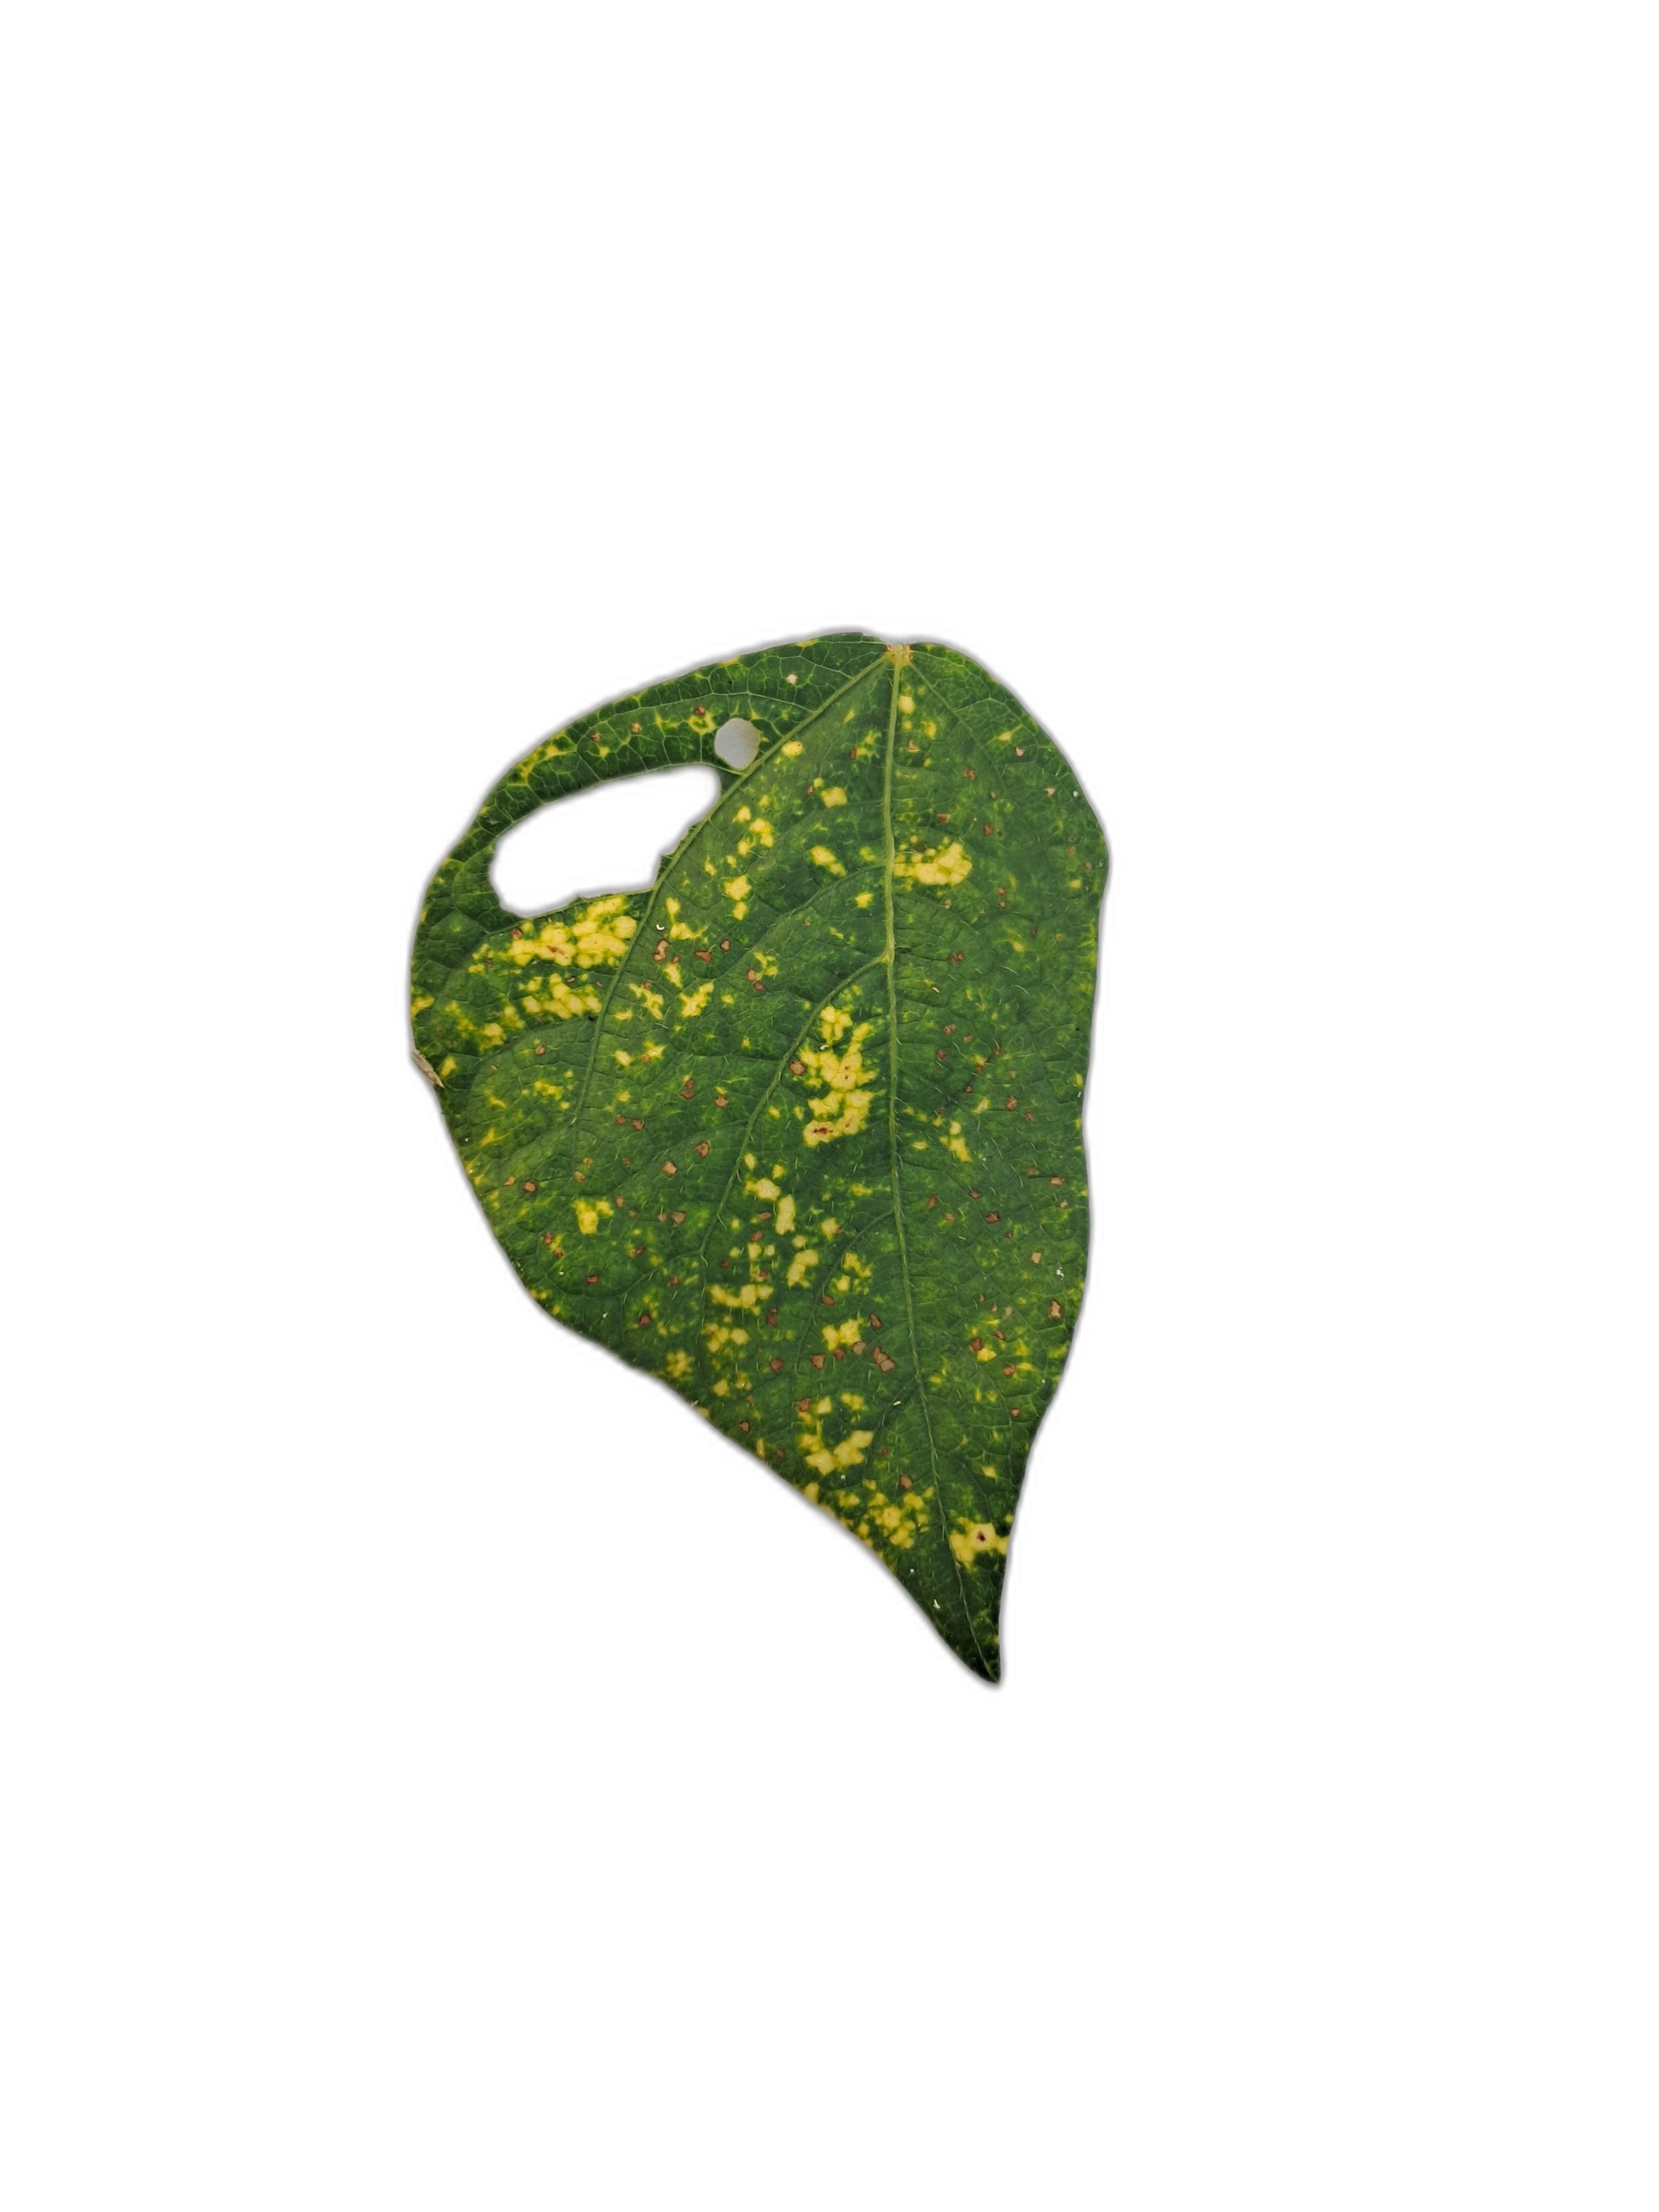
Label: Yellow Mosaic